Geology

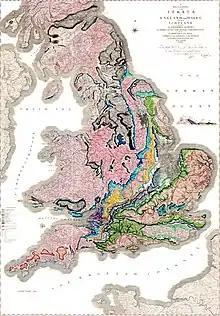
William Smith's geological map of England, Wales, and southern Scotland. Completed in 1815, it was the second national-scale geologic map, and by far the most accurate of its time.

With the advent of space exploration in the twentieth century, geologists have begun to look at other planetary bodies in the same ways that have been developed to study the Earth. This new field of study is called planetary geology (sometimes known as astrogeology) and relies on known geological principles to study other bodies of the Solar System. This is a major aspect of planetary science, and largely focuses on the terrestrial planets, icy moons, asteroids, comets, and meteorites. However, some planetary geophysicists study the giant planets and exoplanets.